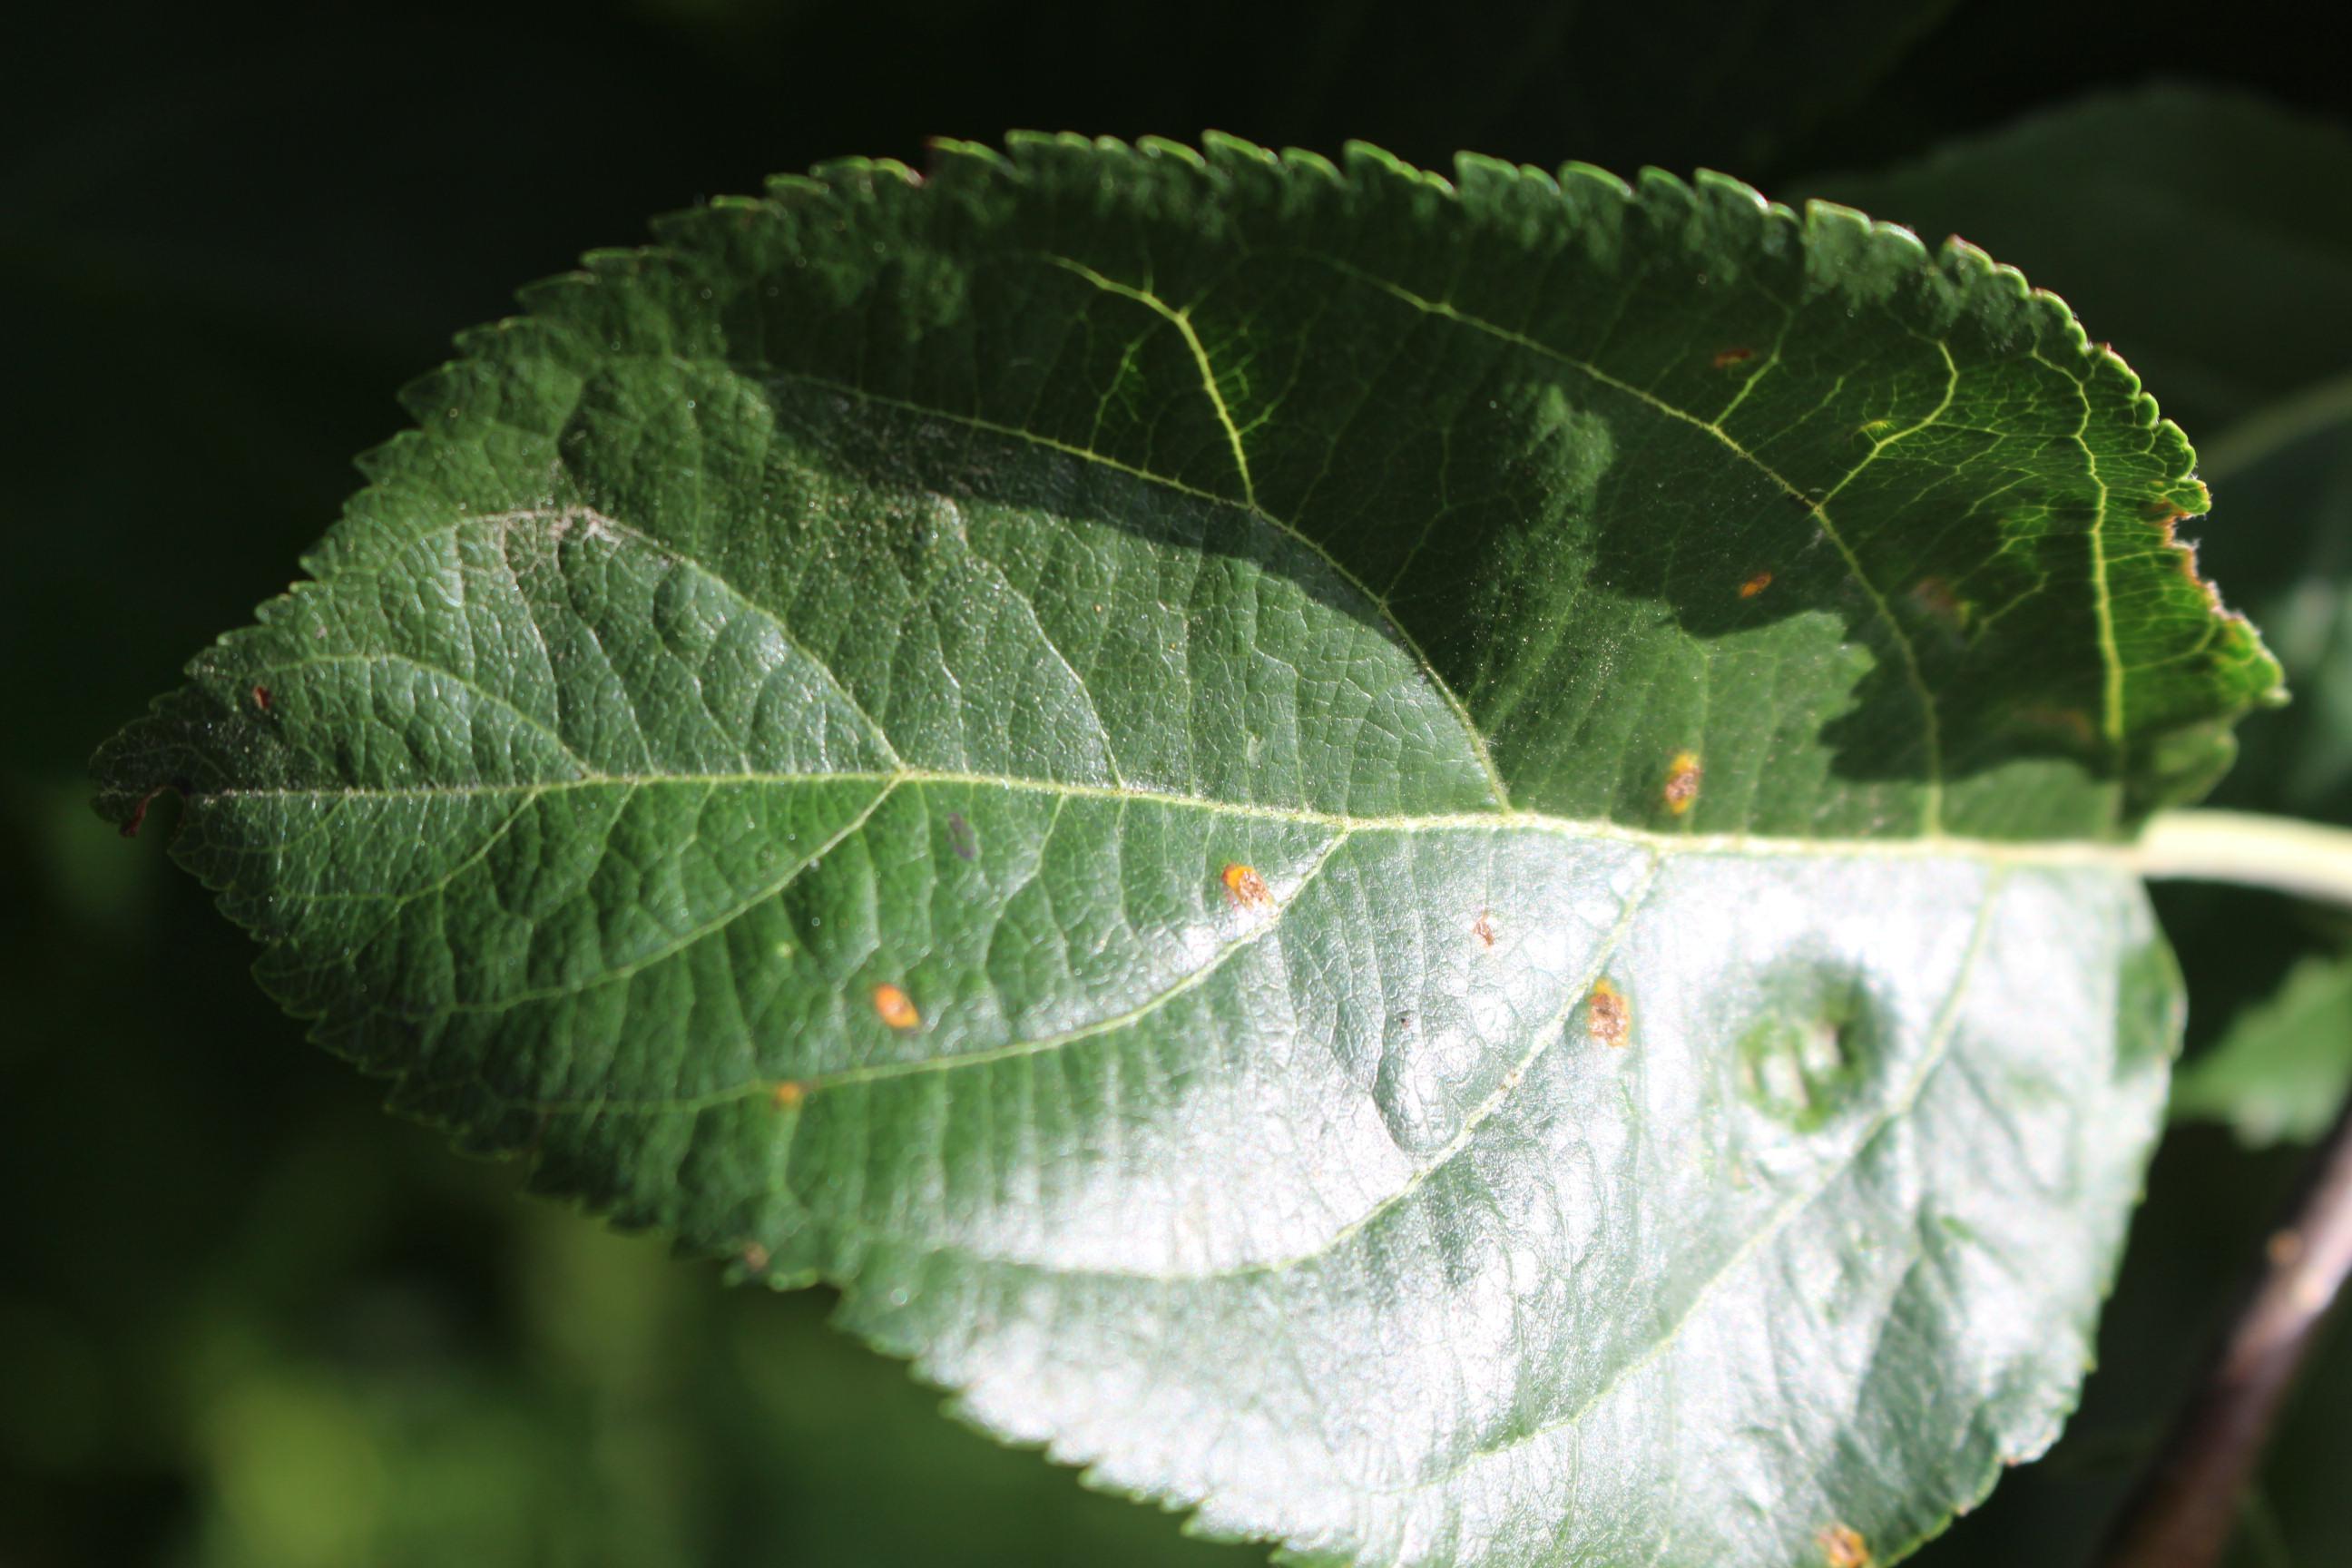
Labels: rust